Nora's Ark

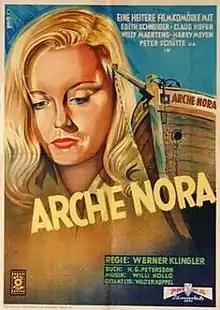

Nora's Ark is a 1948 German comedy-drama film directed by Werner Klingler that stars Willy Maertens, Claus Hofer and Harry Meyen. It is about a young couple who go to live on a derelict boat because they lack a home.